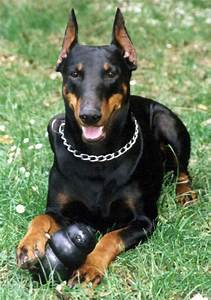
Label: cane